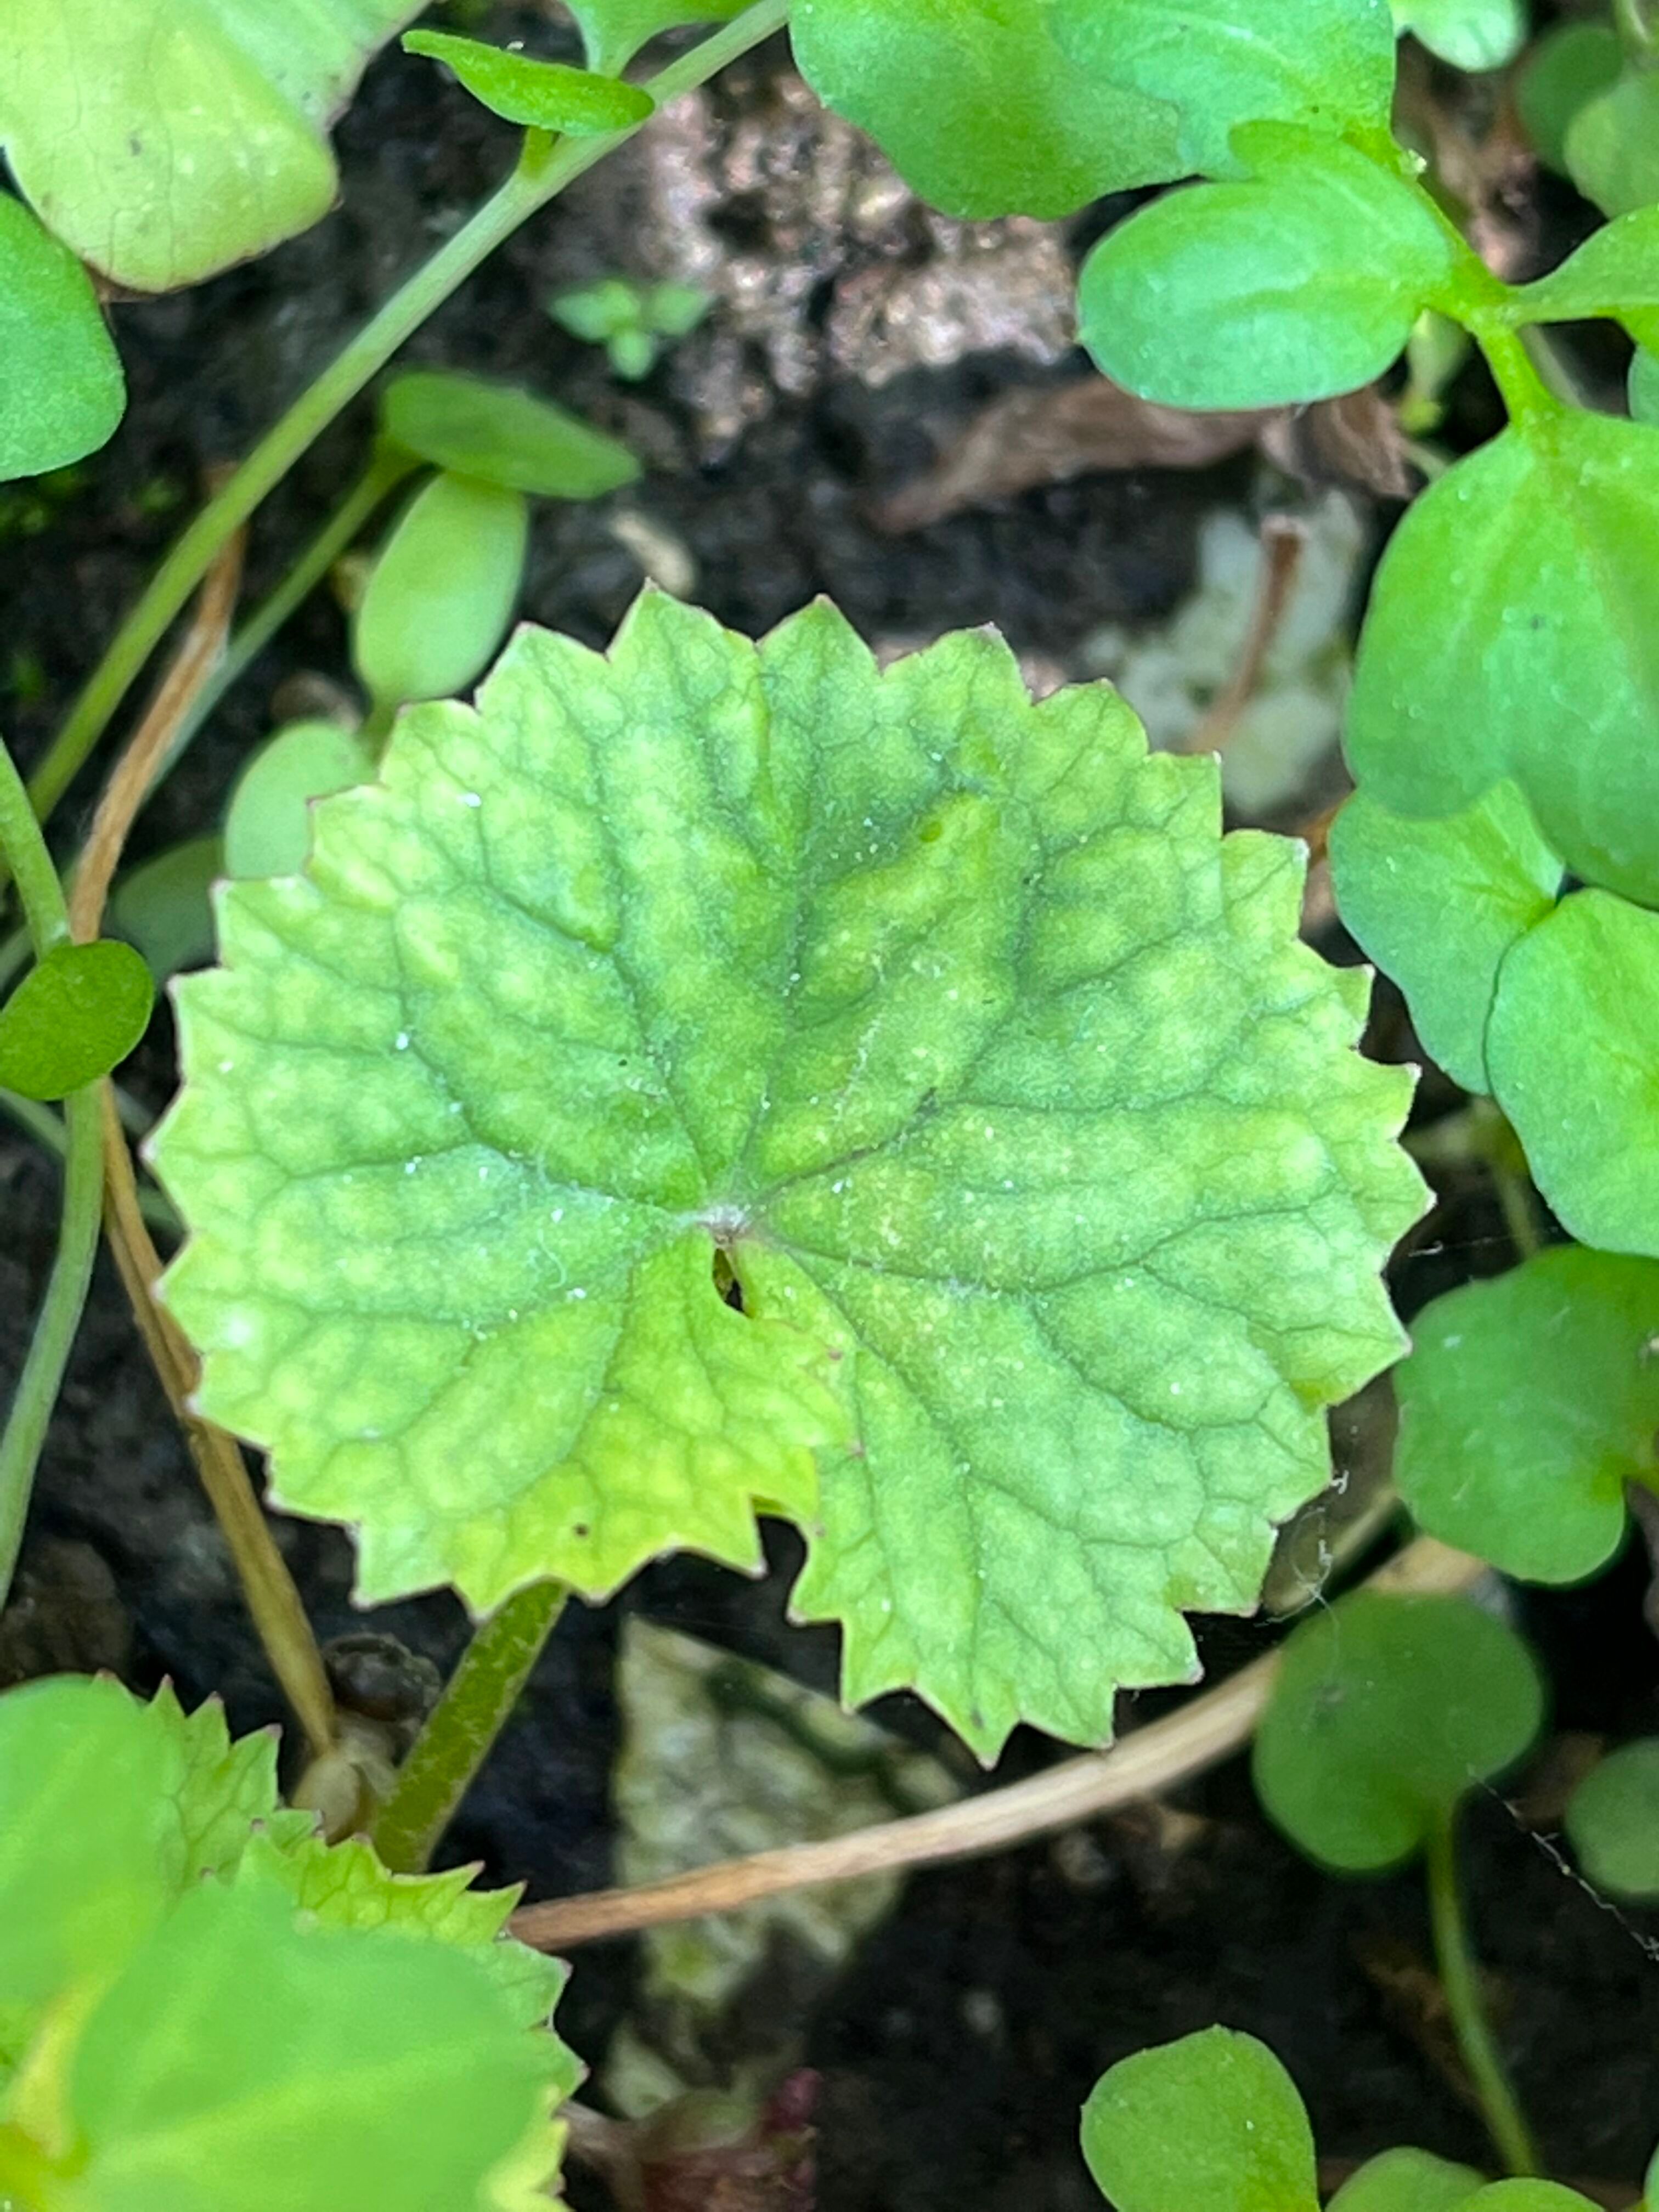
Plant species: centella-asiatica